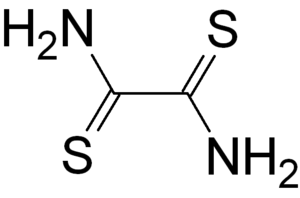
Le dithiooxamide, ou acide rubéanique, est un composé chimique de formule H₂NSC–CSNH₂. Analogue dithio- de l'oxamide, il s'agit d'un chélateur utilisé notamment dans le dosage du cuivre et comme réactif dans la synthèse du cyclène :